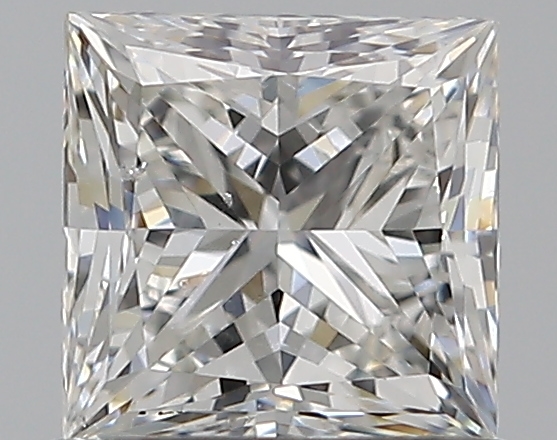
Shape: princess
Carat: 0.76
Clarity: SI1
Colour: G
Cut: EX
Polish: EX
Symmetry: VG
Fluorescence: N
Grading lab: GIA
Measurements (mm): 4.93 x 4.92 x 3.55